Kentrosaurus

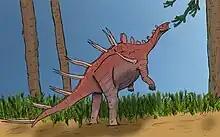
Depiction of "Kentrosaurus" reaching for leaves on a tree

Like all ornithischians, "Kentrosaurus" was a herbivore. The fodder was barely chewed and swallowed in large chunks. One hypothesis on stegosaurid diet holds that they were low-level browsers, eating foliage and low-growing fruit from various non-flowering plants. "Kentrosaurus" was capable of eating at heights of up to when on all fours. It may also have been possible for it to rear up on its hindlegs to reach vegetation higher in trees.